Old Dongola

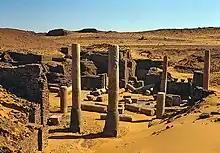
Church of the Granite Columns in Old Dongola

Old Dongola (Old Nubian: ⲧⲩⲛⲅⲩⲗ, "Tungul"; , "Dunqulā al-ʿAjūz") is a deserted Nubian town in what is now Northern State, Sudan, located on the east bank of the Nile opposite the Wadi Howar. An important city in medieval Nubia, and the departure point for caravans west to Darfur and Kordofan, from the fourth to the fourteenth century Old Dongola was the capital of the Makurian state. A Polish archaeological team has been excavating the town since 1964.